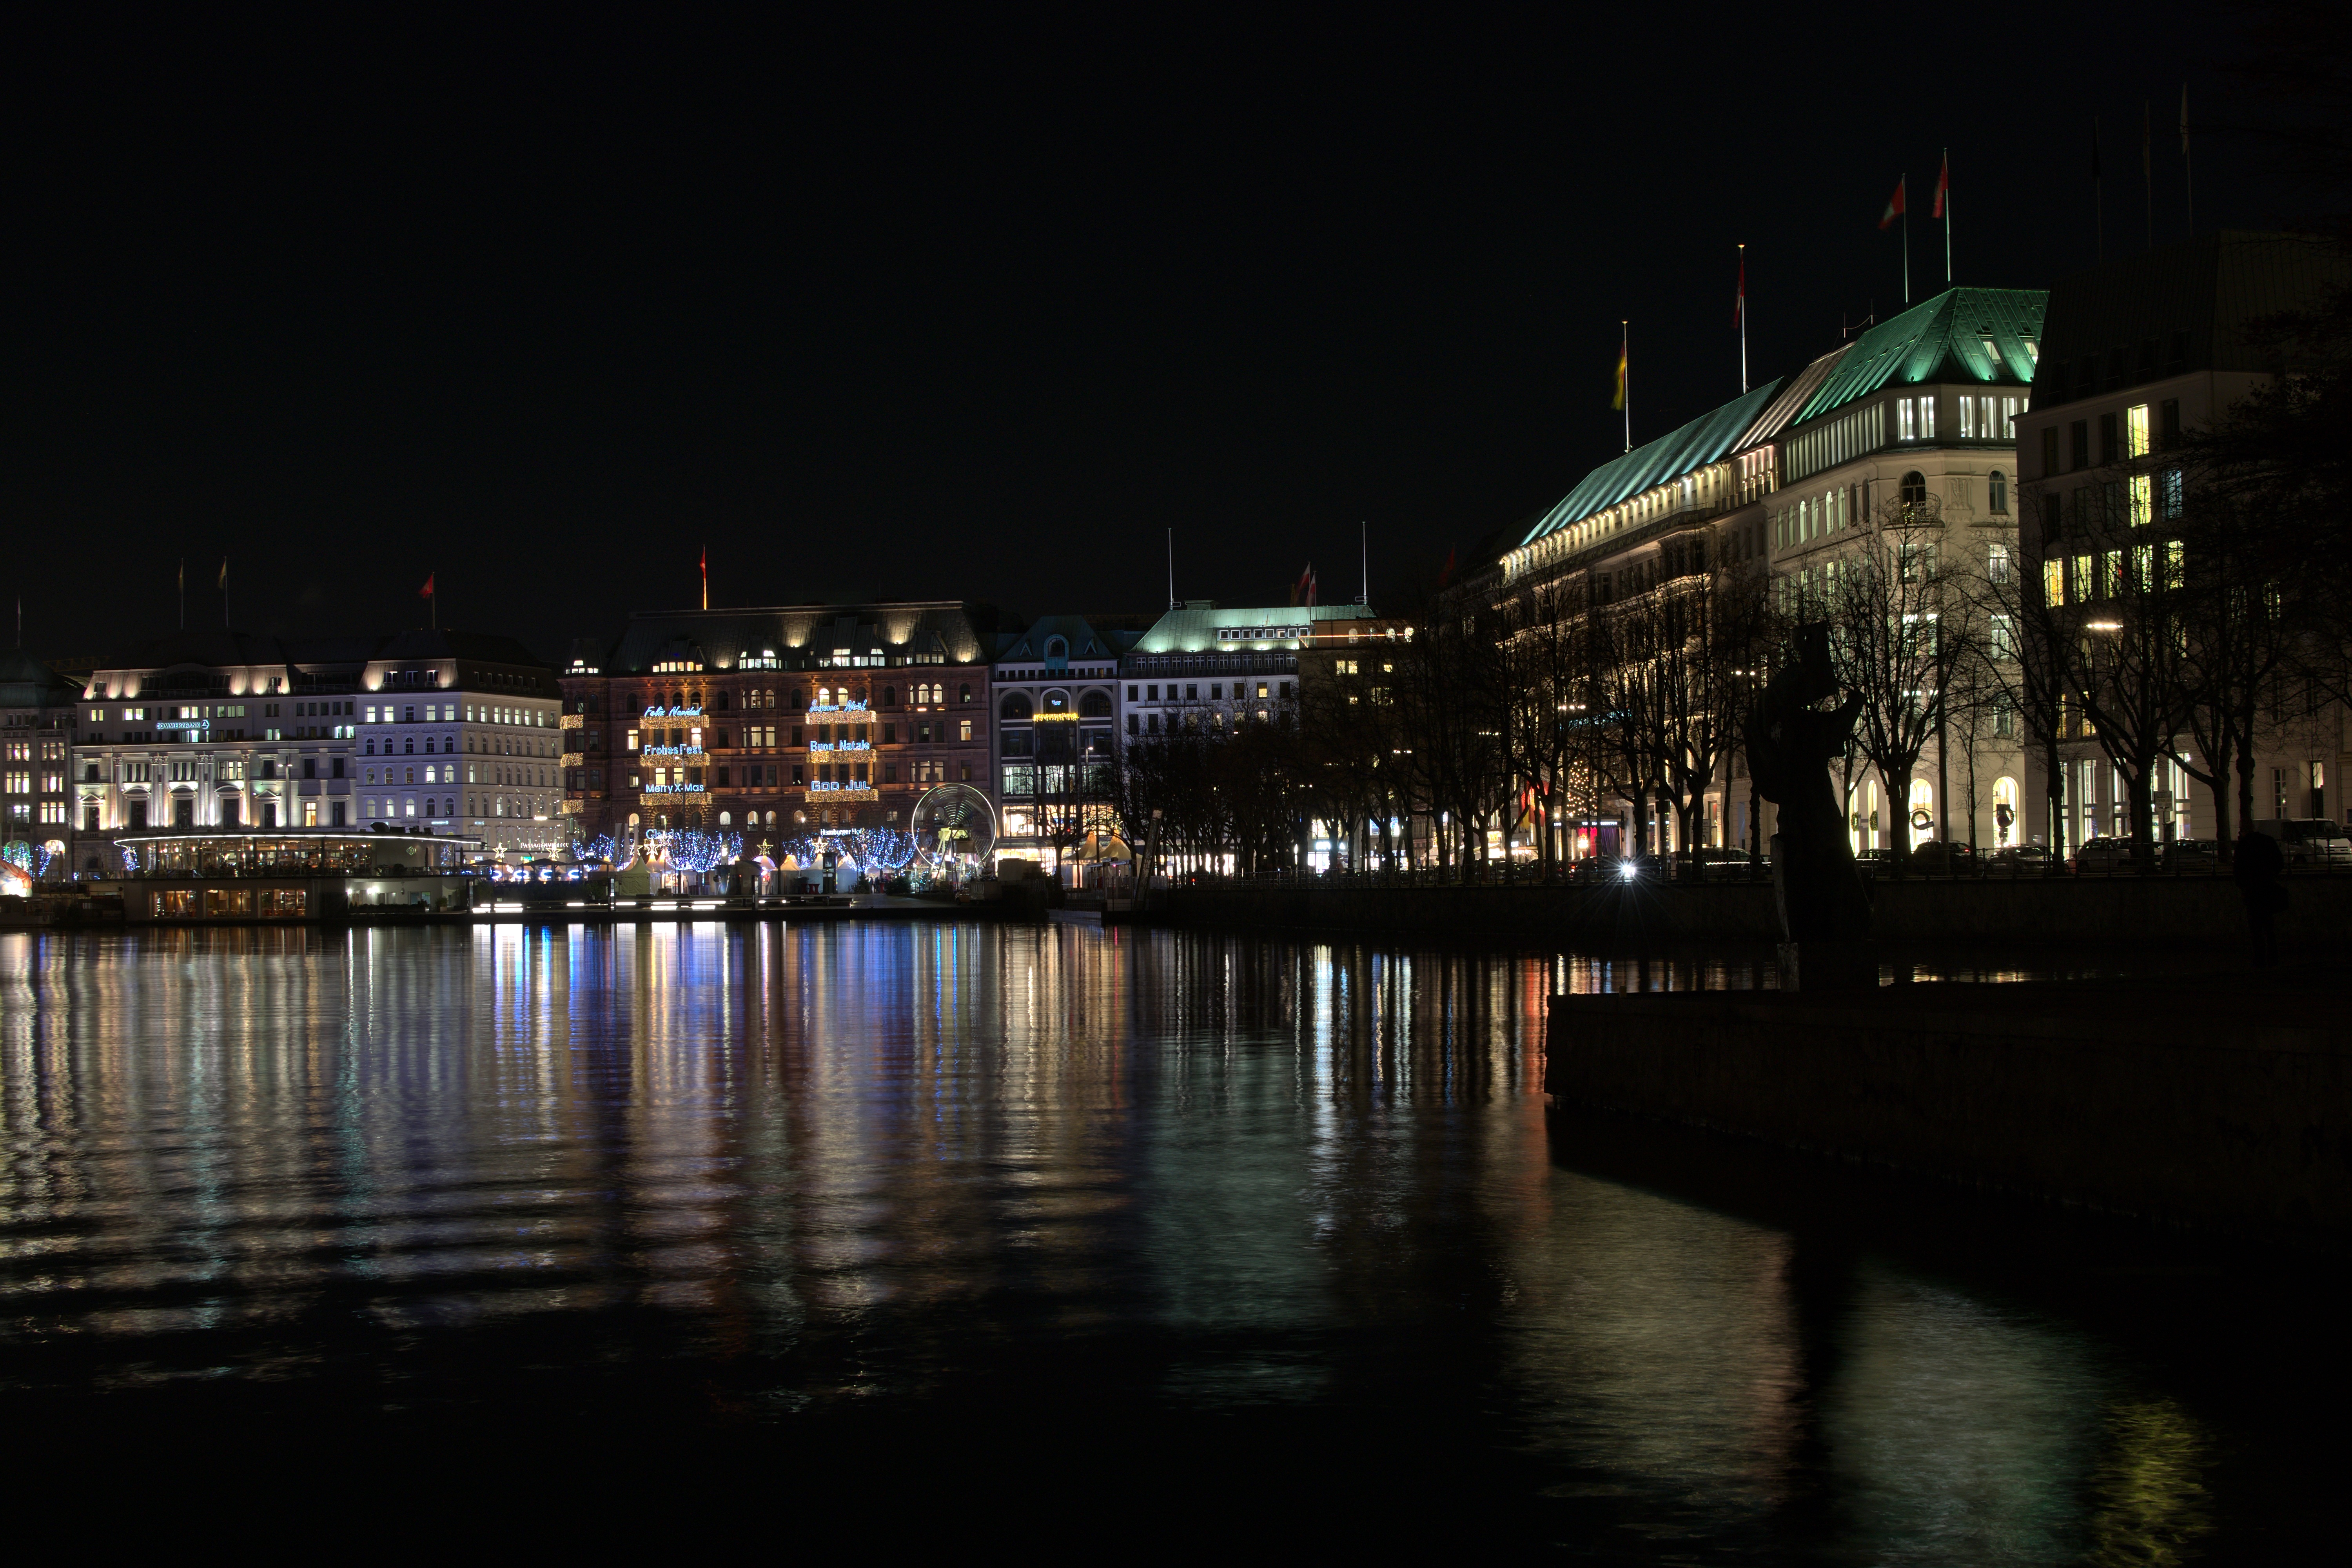
dock, light, skyline, night, city, cityscape, dusk, evening, reflection, darkness, christmas, waterway, christmas market, hamburg, metropolis, alster, outer alster, urban area, human settlement, jungfernstieg